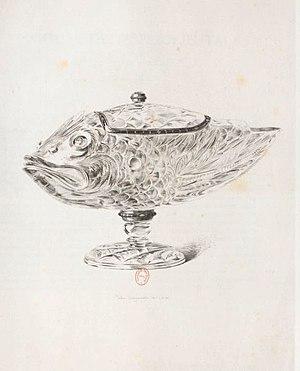
Hanap de cristal de Roche, gravure de Jules Jacquemart dans ""Les gemmes et joyaux de la couronne"""
Jules-Ferdinand Jacquemart, nommé également Jules Jacquemart, né le 7 septembre 1837 à Paris, et mort dans la même ville le 26 septembre 1880, est un graveur, aquarelliste et illustrateur français, particulièrement connu pour ses eaux-fortes.
Un hanap est un récipient pour boire d'origine médiévale. Généralement en métal, doté d'un pied et d'un couvercle, c'est une sorte de vase, mais il peut néanmoins prendre d'autres formes, s'apparentant alors davantage à une coupe, une tasse ou une chope.